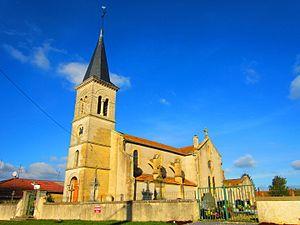
Eglise Boinville Woevre
Boinville-en-Woëvre est une commune française située dans le département de la Meuse, en région Grand Est.